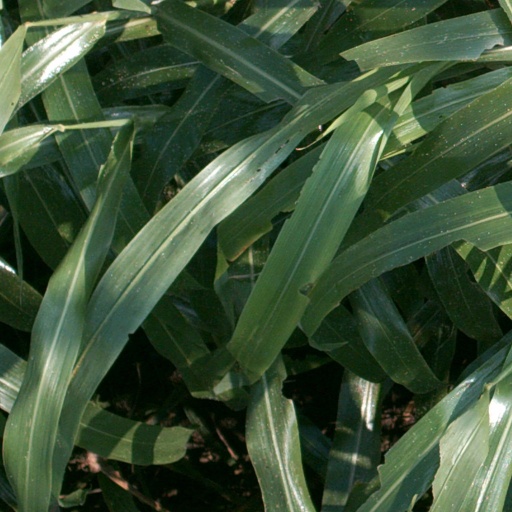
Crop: sorghum